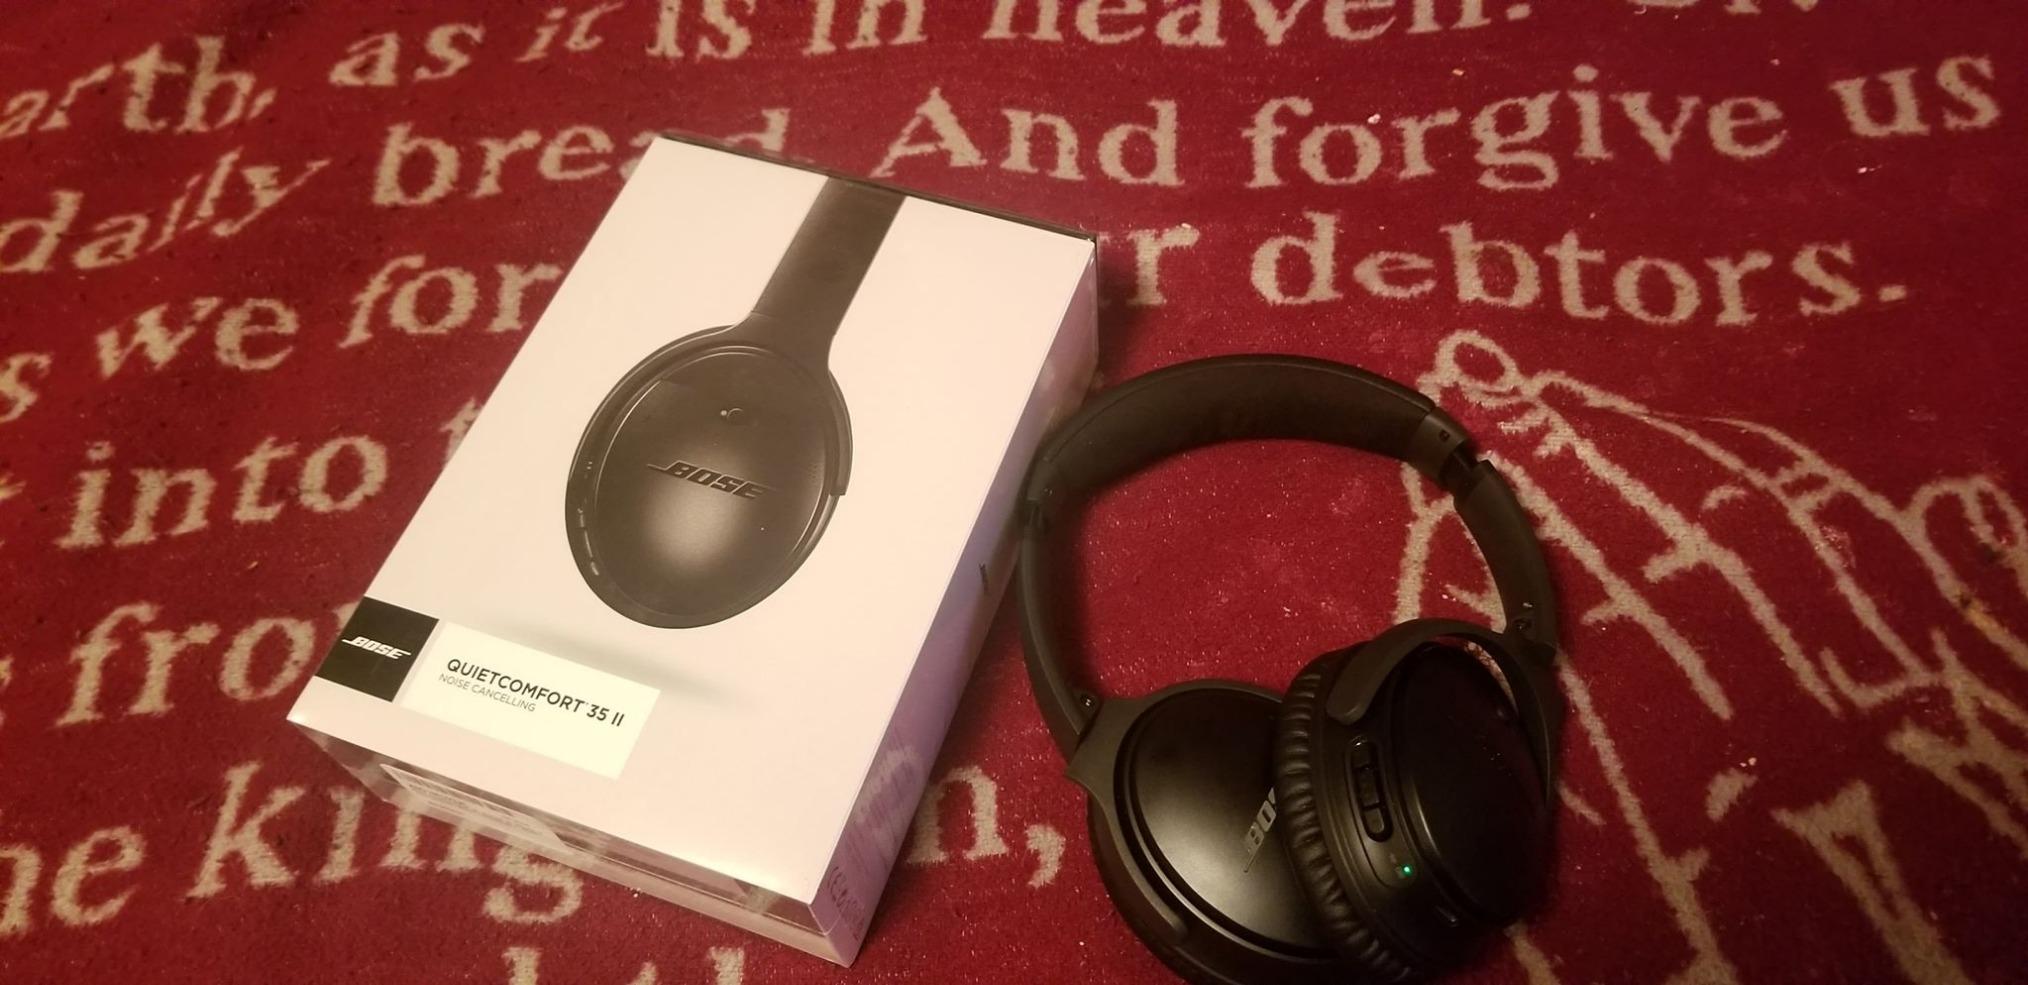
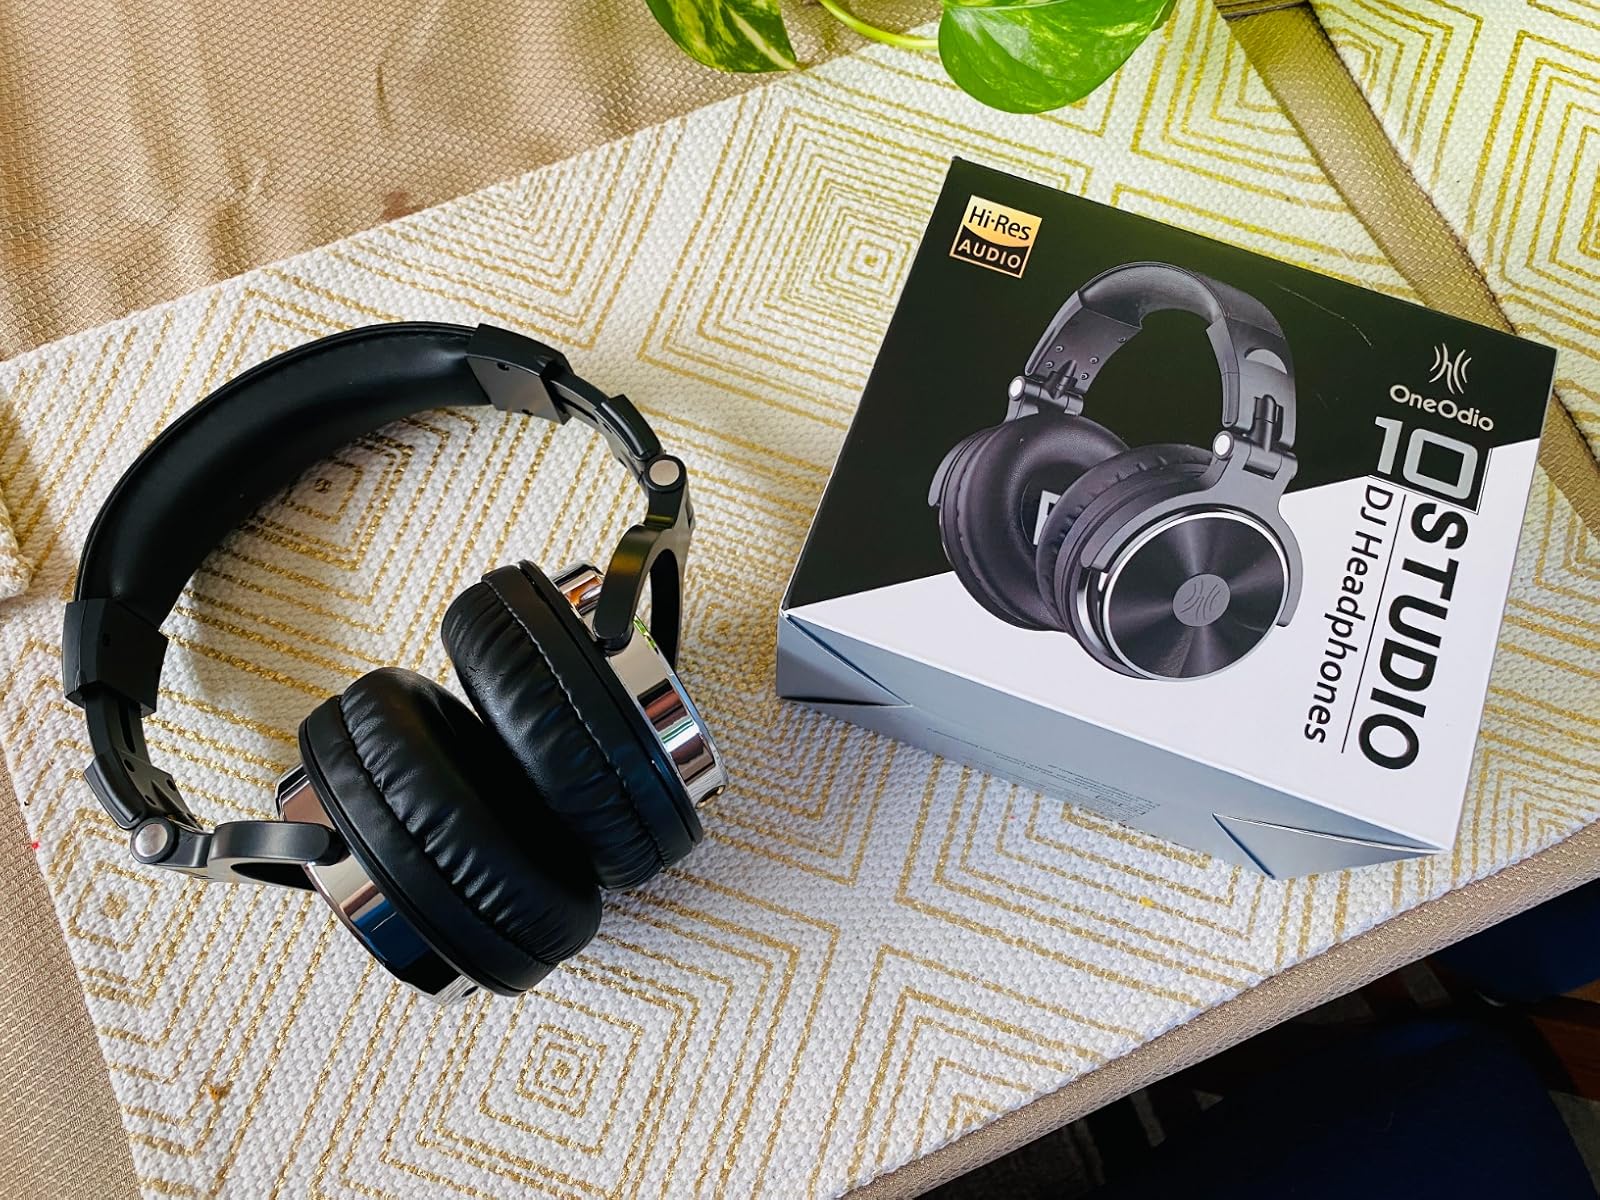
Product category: headphones
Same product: no